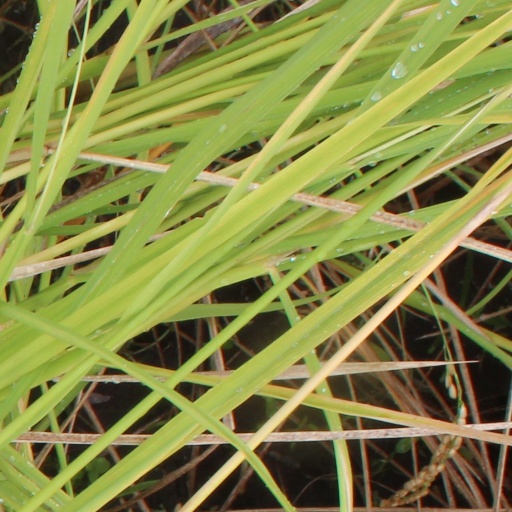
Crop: rice